JR Freight Class EH800

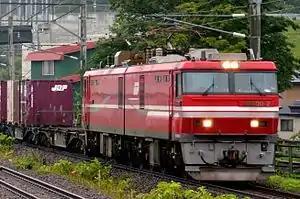
EH800-2 in service in July 2016

The is a Bo′Bo′+Bo′Bo′ wheel arrangement multi-voltage AC two-unit electric locomotive type operated by Japan Freight Railway Company (JR Freight) in Japan hauling freight trains on the Kaikyō Line through the Seikan Tunnel separating mainland Honshu with the northern island of Hokkaido. A prototype locomotive was delivered in January 2013 for evaluation and testing, with full-production locomotives delivered from June 2014, entering service from July 2014.